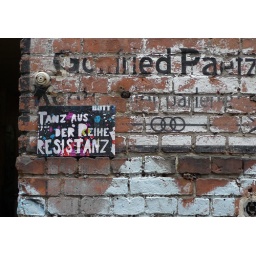
2010. Berlin, on the wall of a house in Reichnberger Strasse